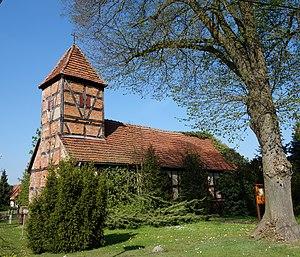
Vue du sud-sud-ouest de l'église de Witzke, commune de Seeblick, arrondissement Pays de la Havel, état fédéral de Brandebourg, Allemagne Object location52°